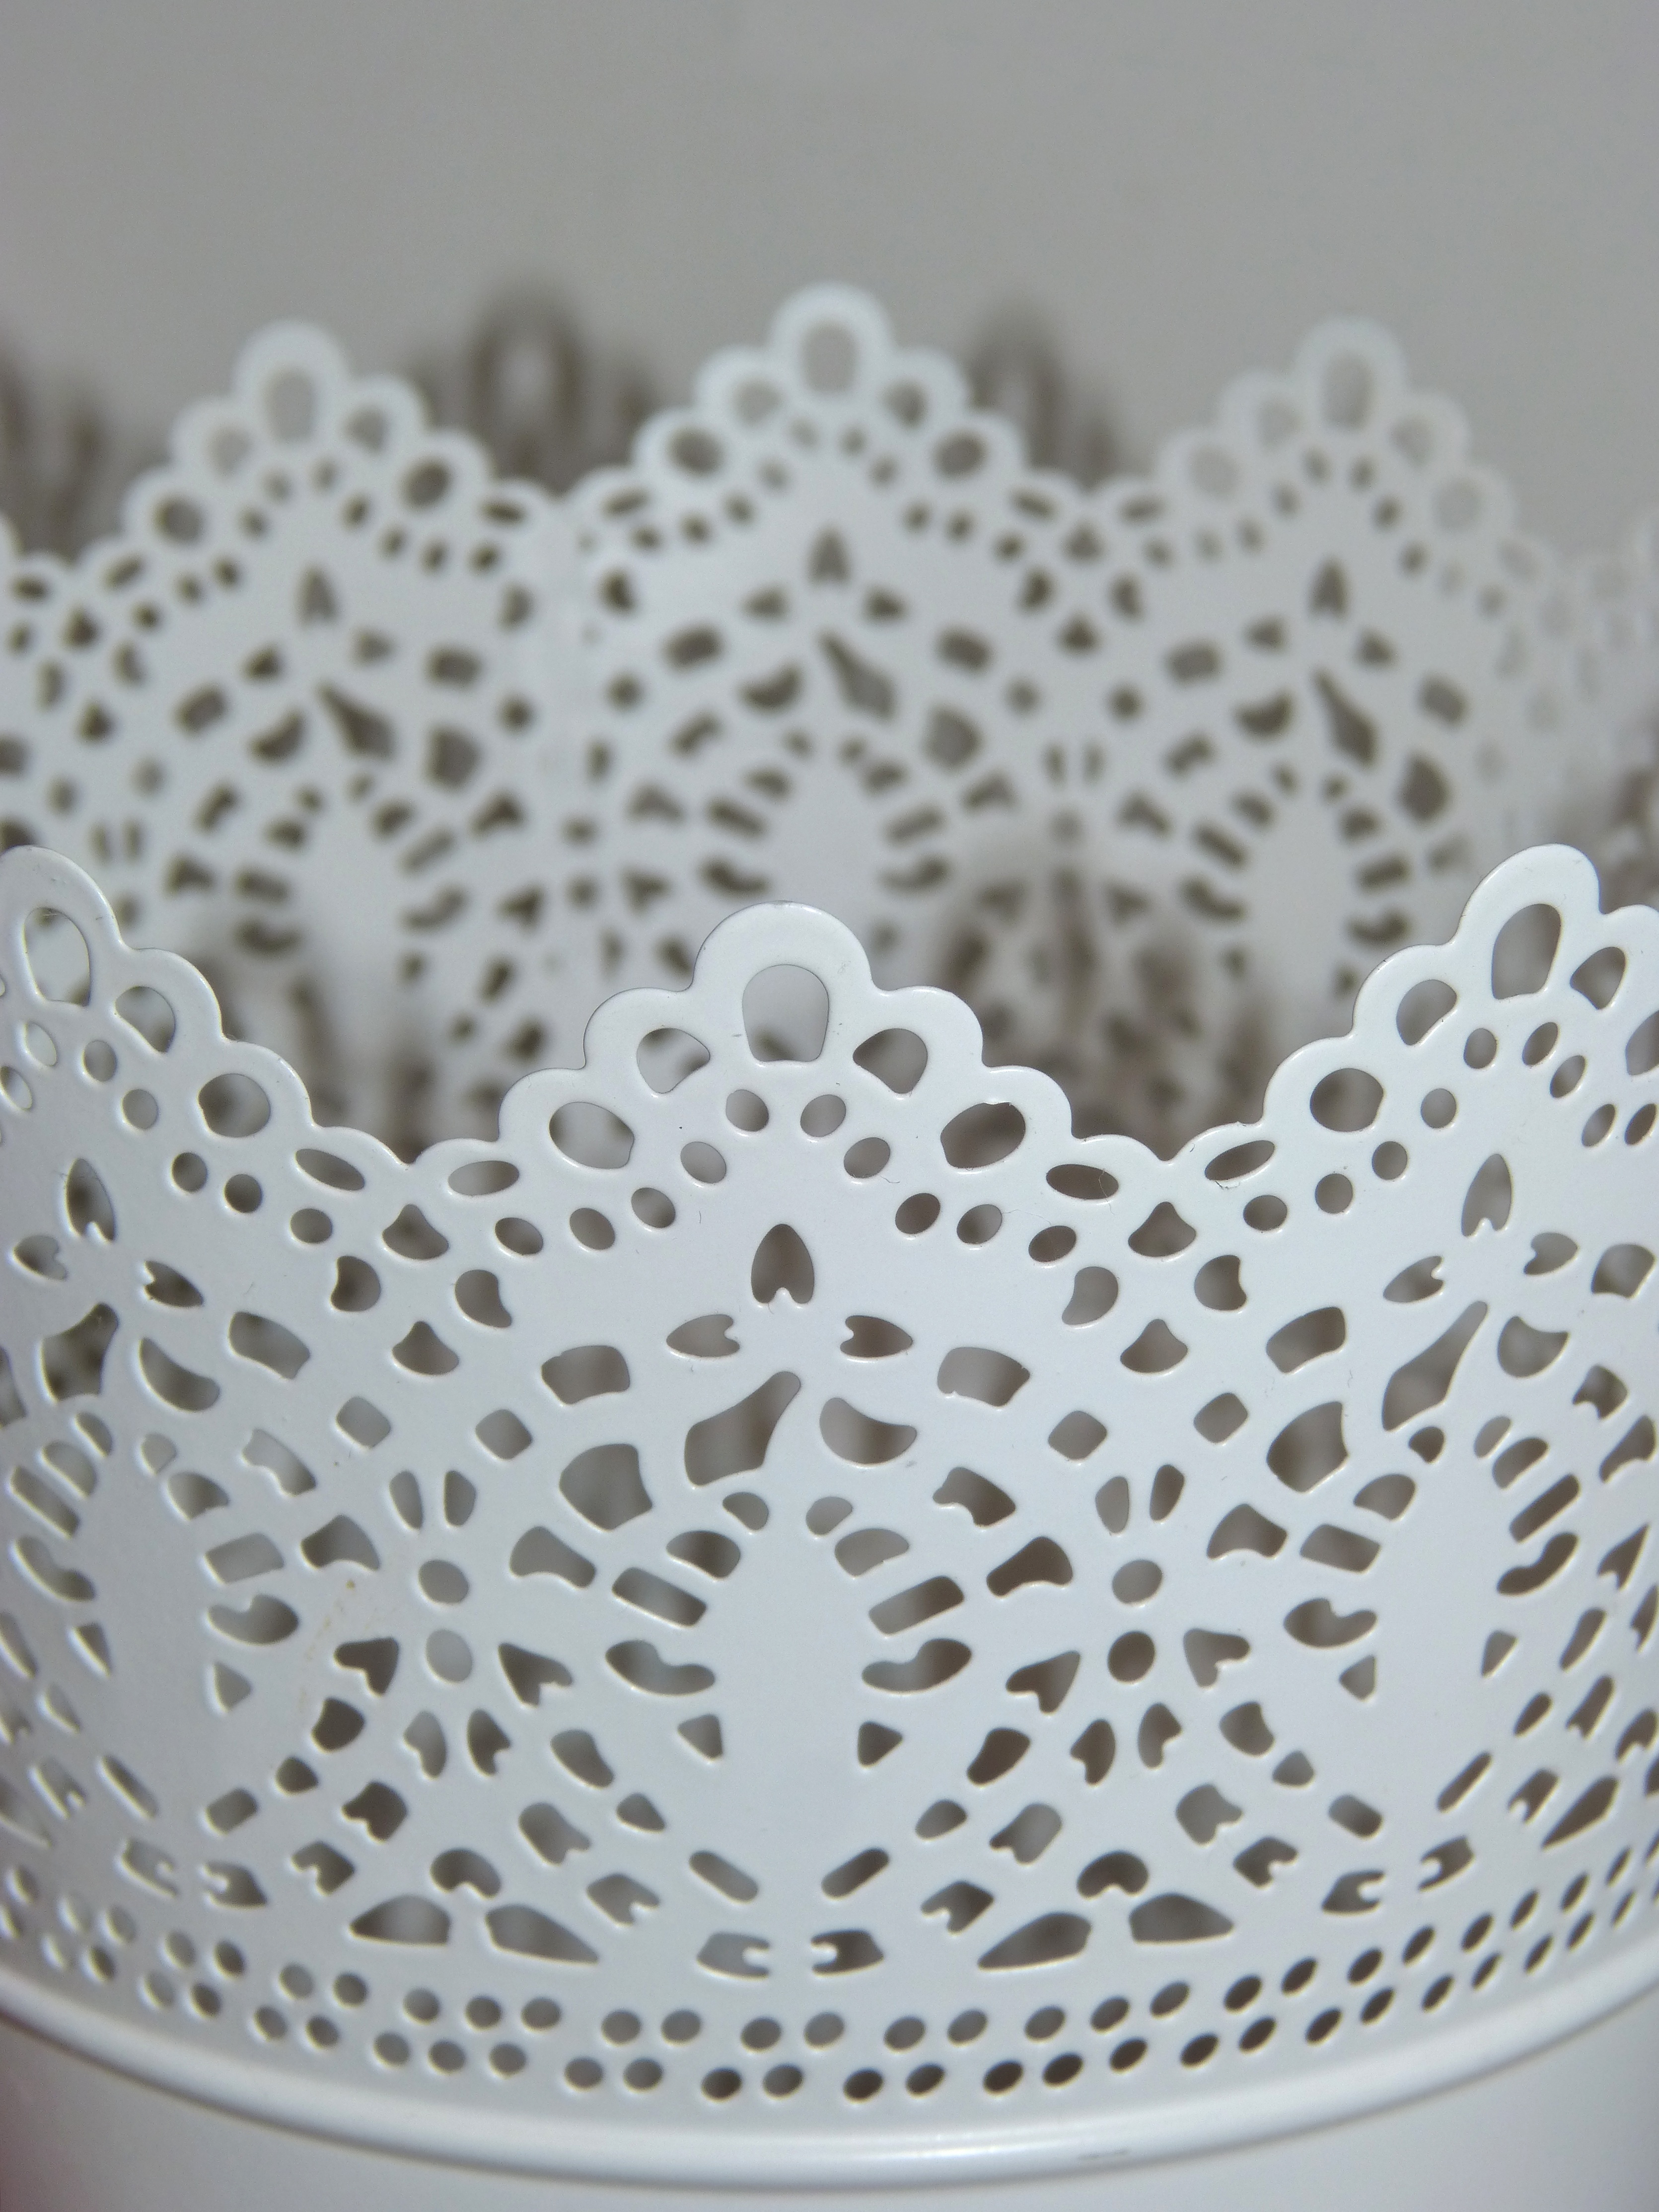
white, texture, pattern, lace, material, tablecloth, crochet, textile, art, design, icing, metal sheet, doily, metal stamping, valance